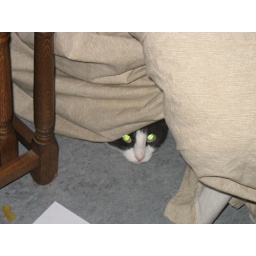
Next door neigbour's cat - thinking I don't see him when he's hidden under our sofa!